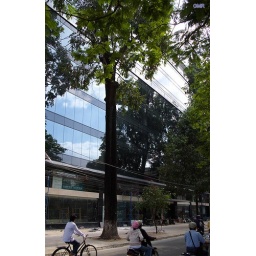
A very smart glassy office building nearing completion, located near the turtle pond roundabout